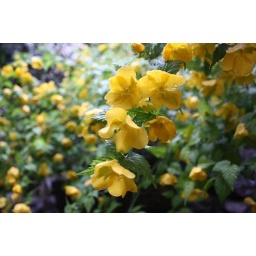
Rain on yellow flowers in Shanghai park